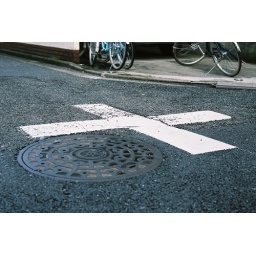
cross in the street